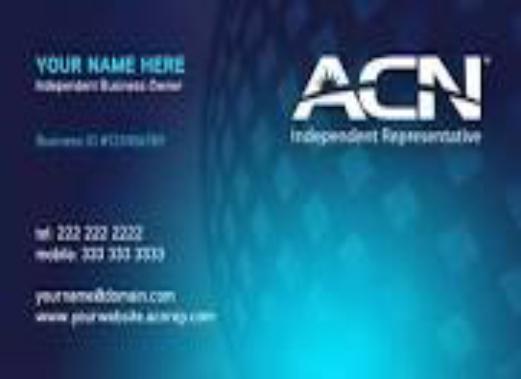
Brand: ACN
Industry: Others